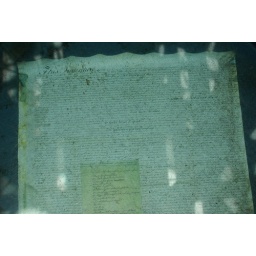
Gee, you would think that the lease under inches of plexi glass in the floor would be better preserved...